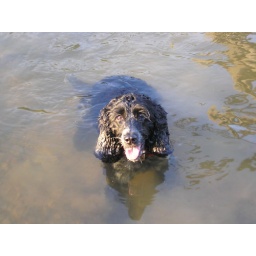
Mol actually sitting in the water waiting patiently for a stick to be thrown.